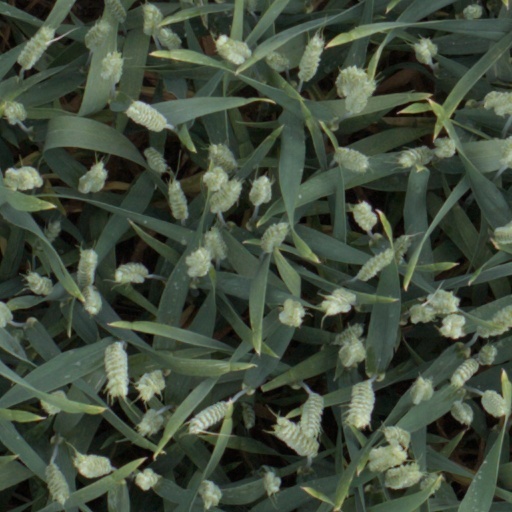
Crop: wheat